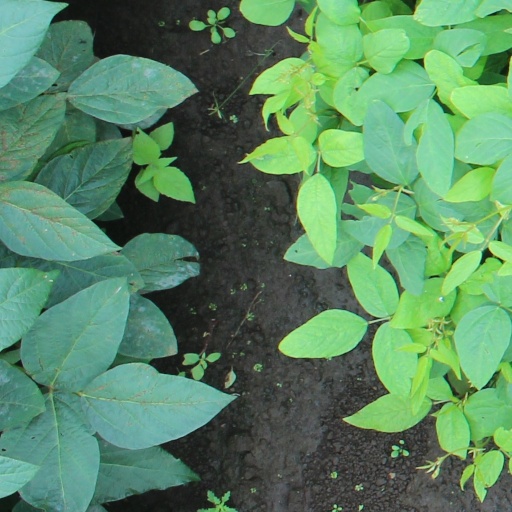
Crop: soybean